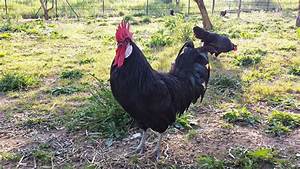
Label: chicken